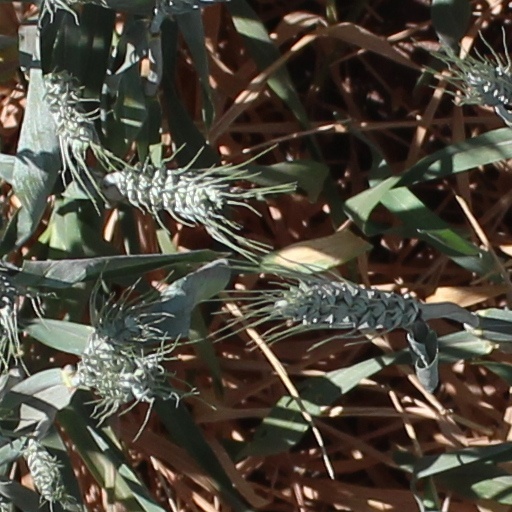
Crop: wheat